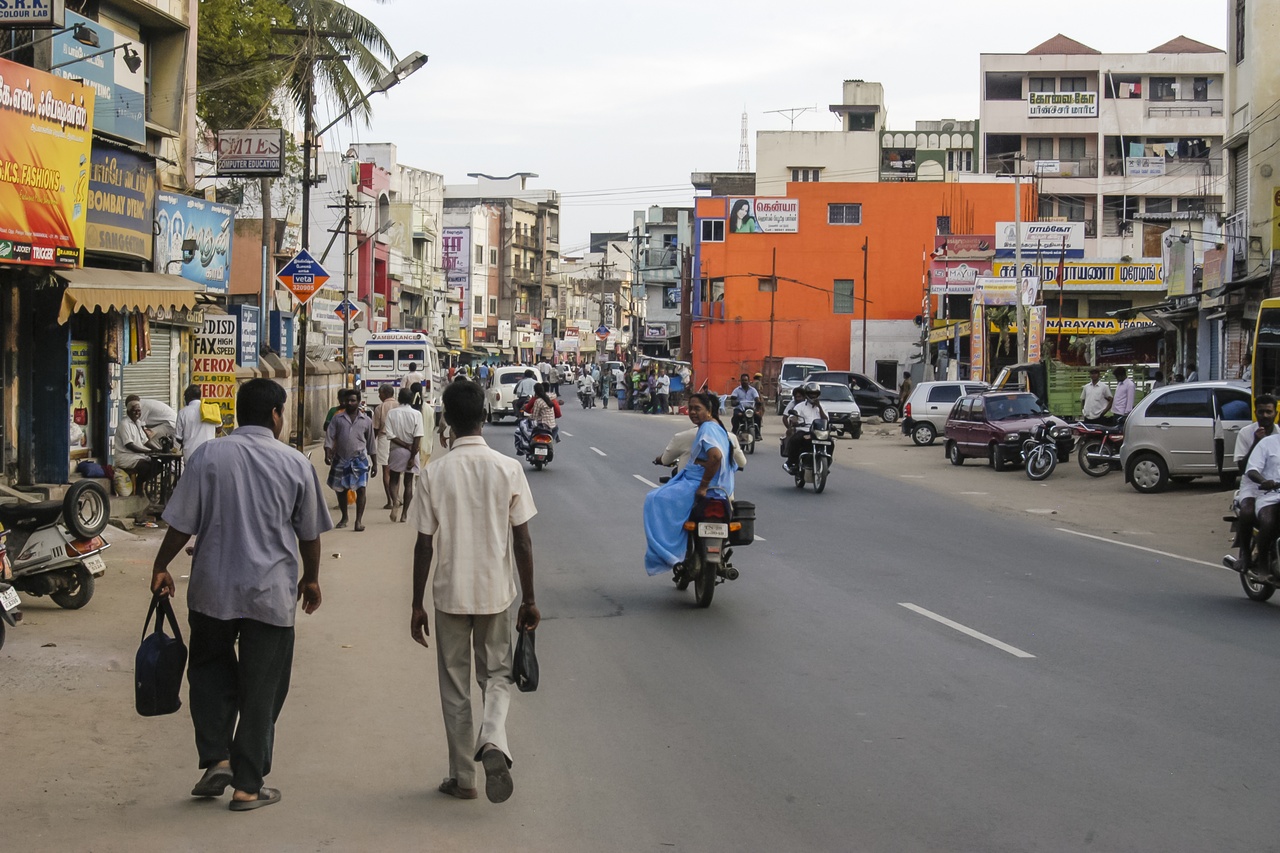
City street scene in Namakkal, Tamil Nadu